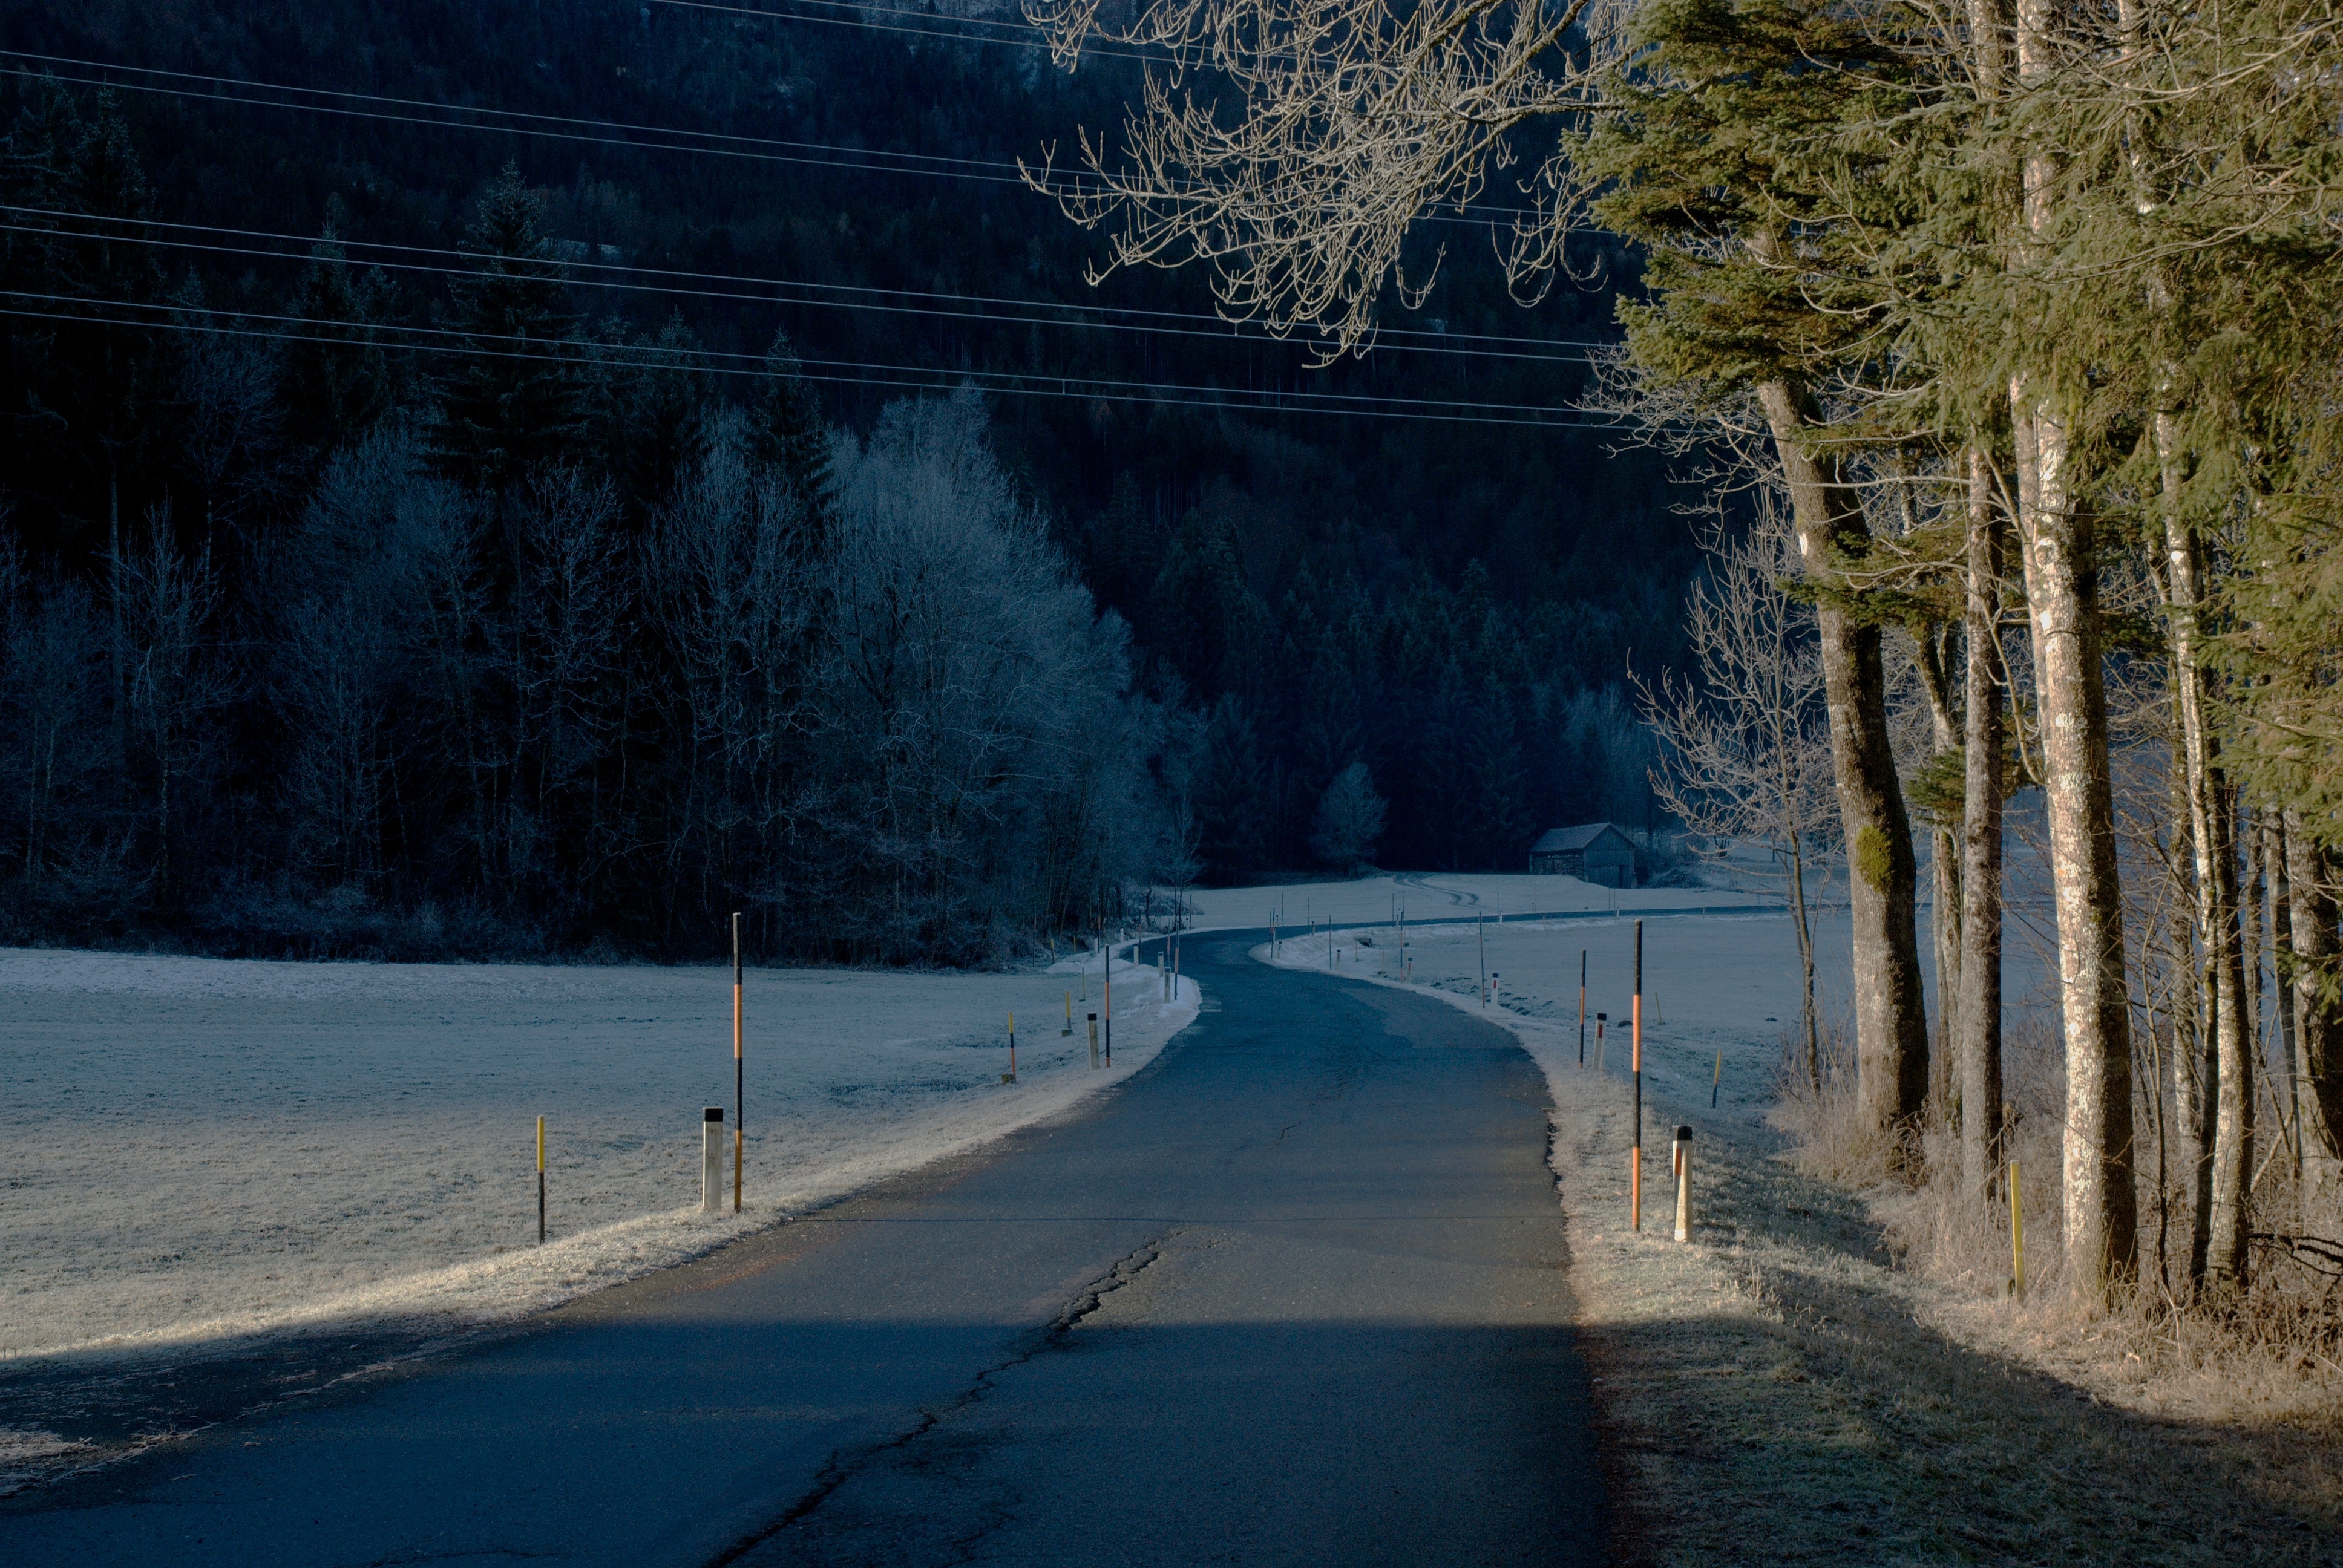
landscape, tree, nature, path, snow, winter, night, sunlight, morning, frost, valley, ice, evening, reflection, weather, shadow, season, austria, trees, alps, rime, freezing, goderschach, atmospheric phenomenon, snow poles, gail schattseiten landesstrasse